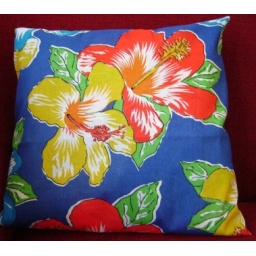
Cushion cover red flower in Brazil / Chita kussenhoes